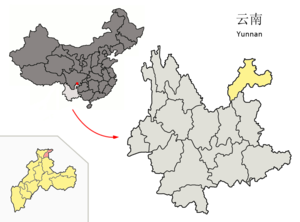
Le xian de Shuifu est un district administratif de la province du Yunnan en Chine. Il est placé sous la juridiction de la ville-préfecture de Zhaotong.